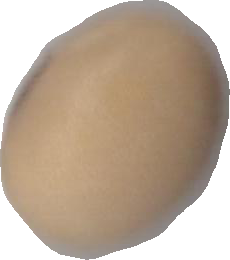
Variety: Anjasmoro